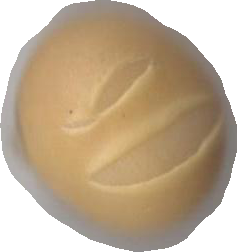
Variety: Dega